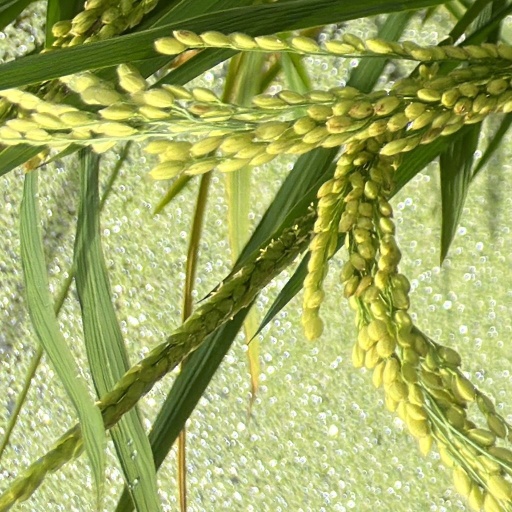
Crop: rice